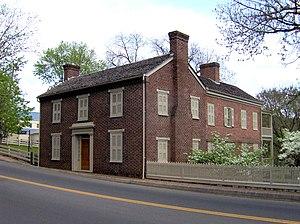
L'Andrew Johnson National Historic Site est un site historique national américain à Greeneville, dans le Tennessee. Créé le 11 décembre 1963 et inscrit au Registre national des lieux historiques depuis le 15 octobre 1966, il protège plusieurs bâtiments liés à Andrew Johnson, le président des États-Unis après l'assassinat d'Abraham Lincoln. Il est administré par le National Park Service.
Andrew Johnson, né le 29 décembre 1808 à Raleigh et mort le 31 juillet 1875 à Elizabethton, est un homme d'État américain, 17ᵉ président des États-Unis en fonction de 1865 à 1869. Membre du Parti démocrate et 16ᵉ vice-président des États-Unis élu en 1864 comme colistier d'Abraham Lincoln, Johnson succéda à ce dernier après son assassinat l'année suivante. Lors de la Reconstruction après la guerre de Sécession, il défend une réintégration rapide des États du Sud sans garantie pour les droits civiques des esclaves affranchis. Le Congrès dominé par les Républicains radicaux s'oppose fortement à cette politique et une procédure d'impeachment lancée contre le président échoue de justesse.